2017 Motorcycle Grand Prix of the Americas

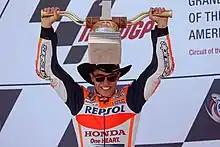
Marc Márquez, holding his first place trophy on the podium after winning the MotoGP race.

The race, scheduled to be run for 18 laps, was red-flagged due to Kaito Toba's crash in Turn 14 and was later restarted over 12 laps.